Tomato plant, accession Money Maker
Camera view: horizontal (90 deg, fisheye); turntable rotation: 150 degrees
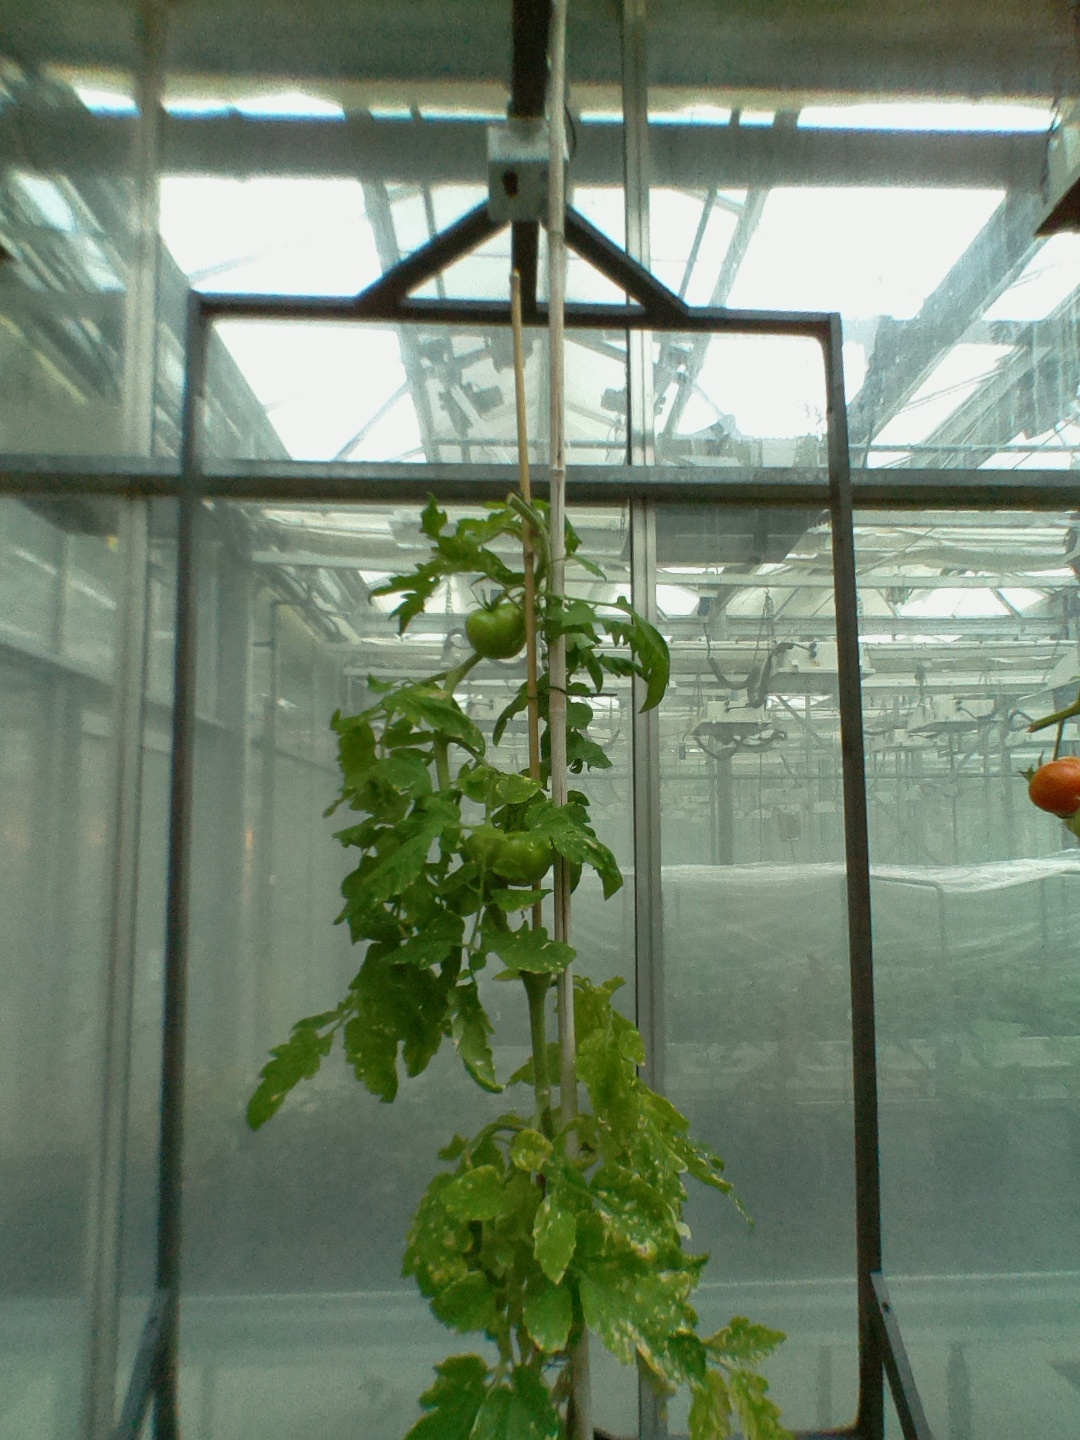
BBCH growth stage 79: 90% -100% of final fruit size